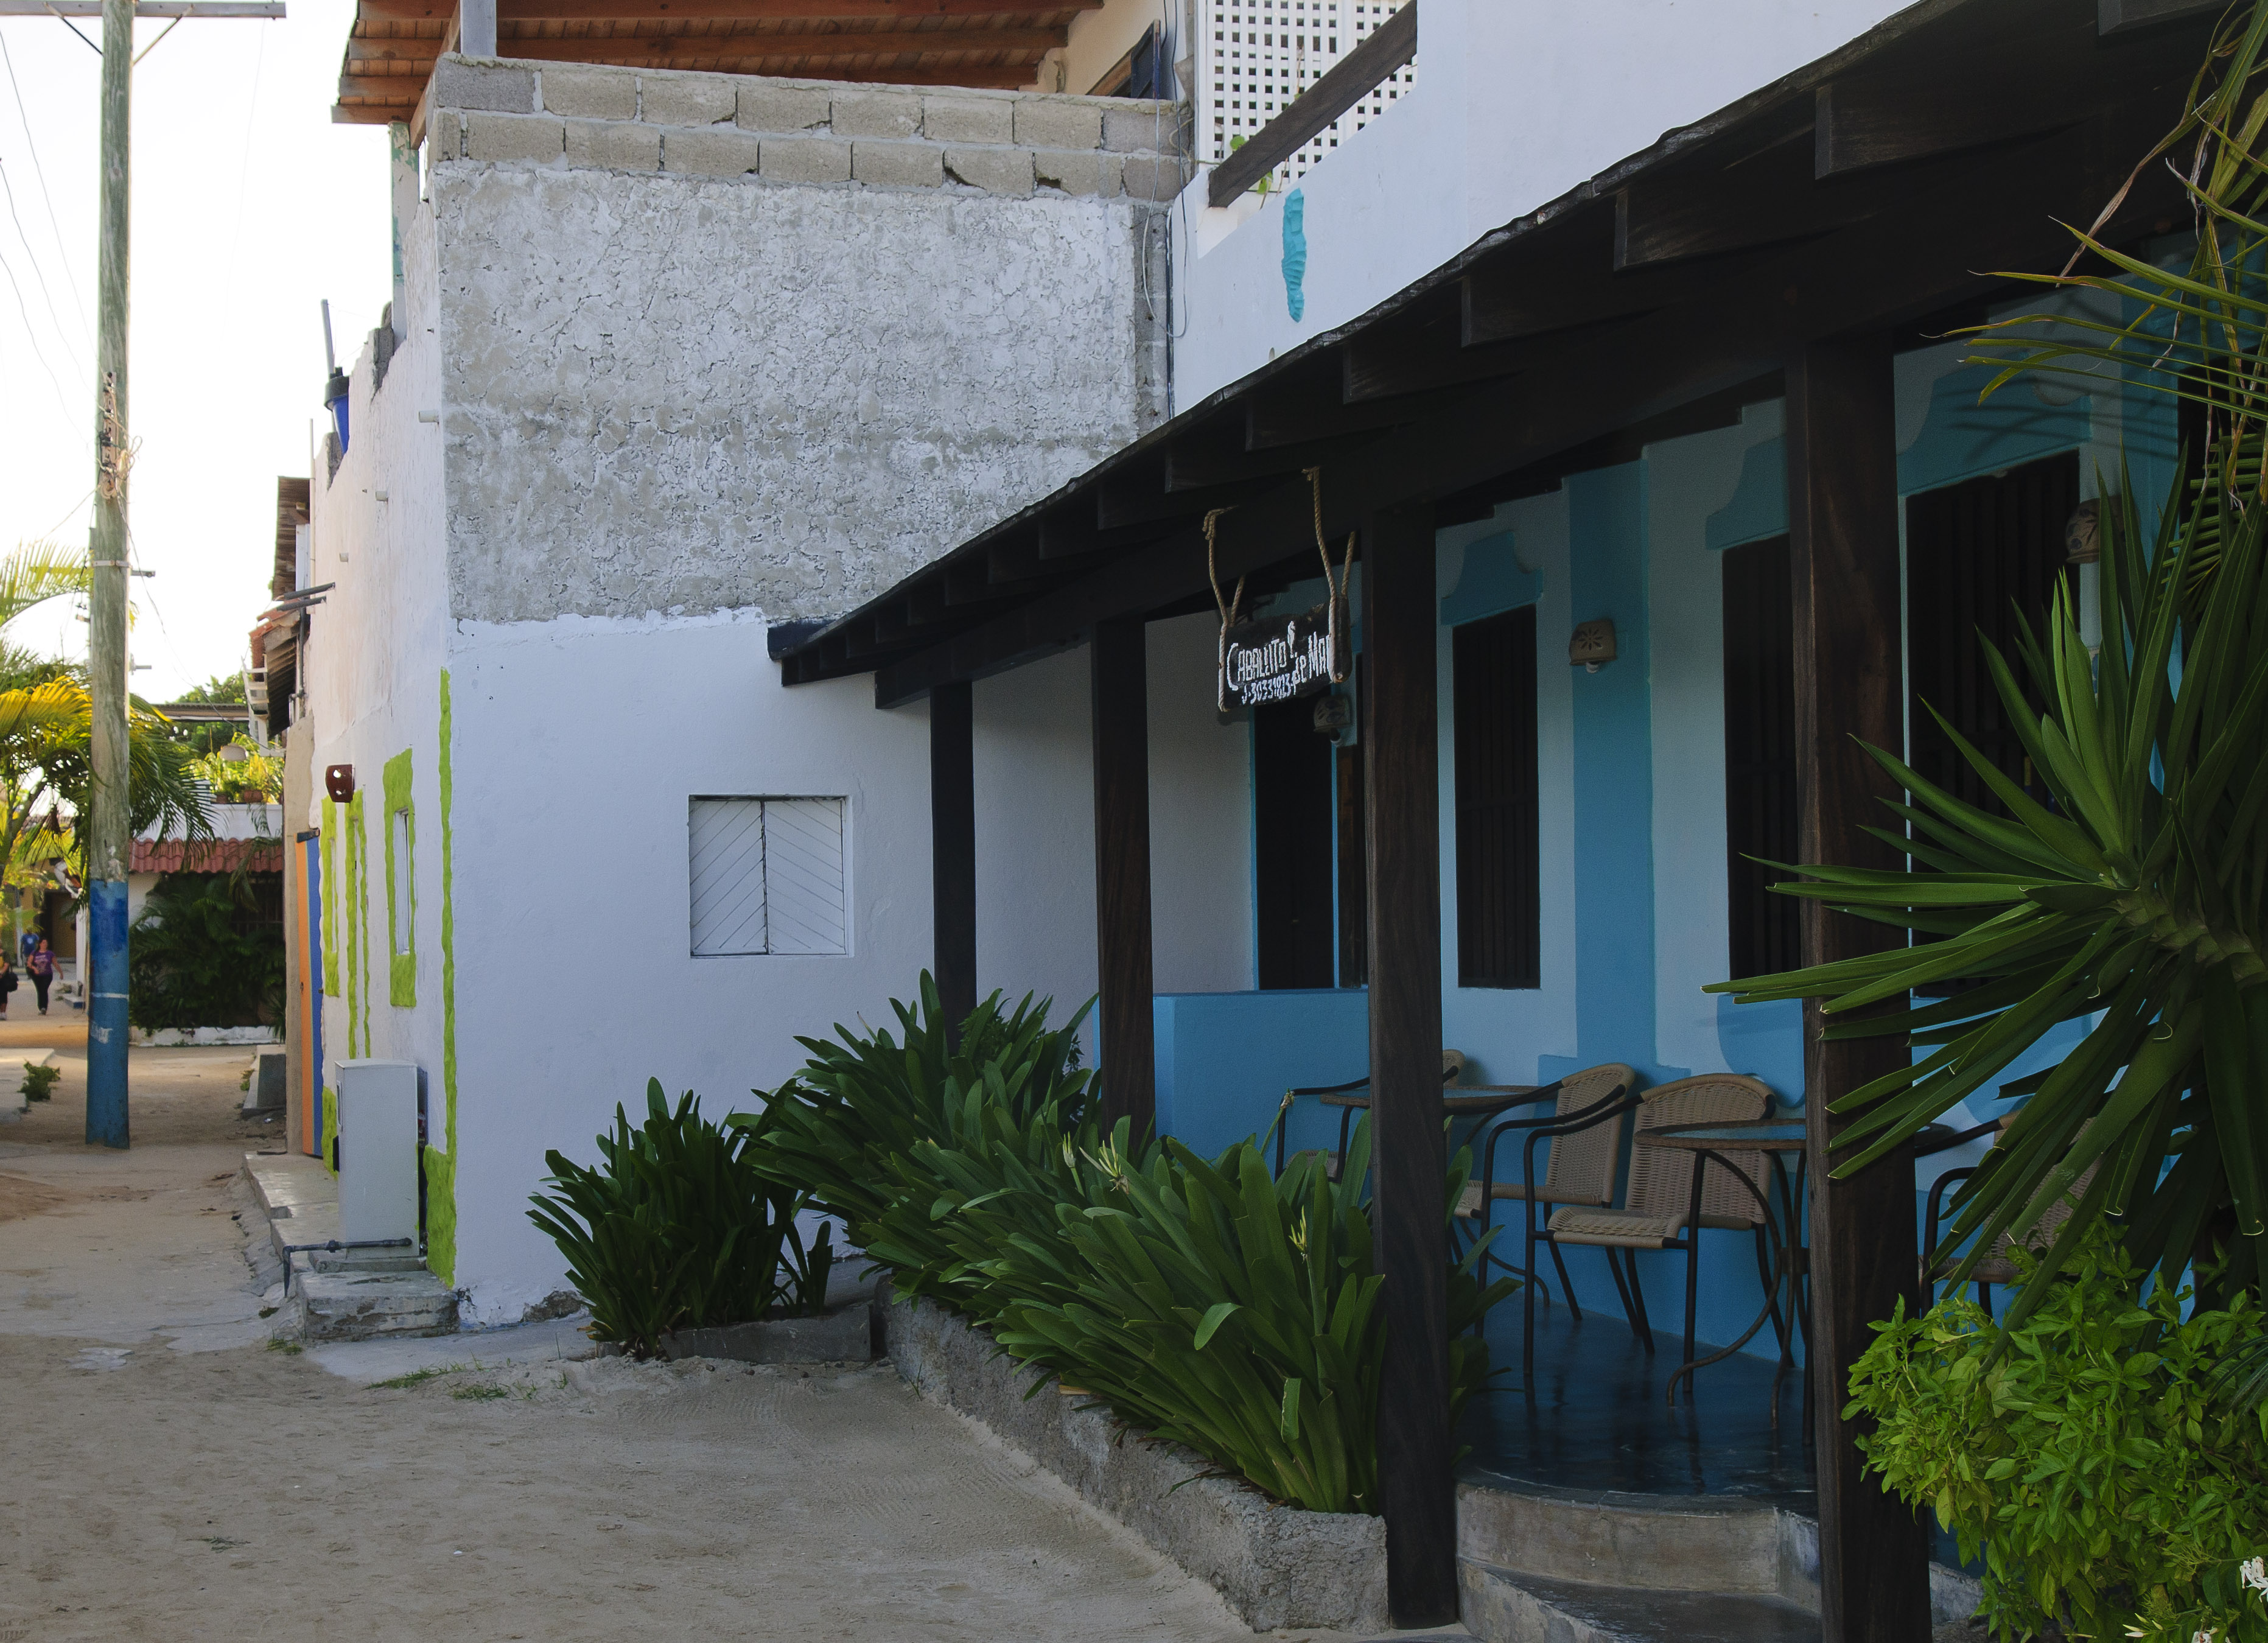
villa, house, town, restaurant, home, vacation, village, cottage, facade, property, nikon, courtyard, resort, venezuela, estate, hacienda, d300, losroques, neighbourhood